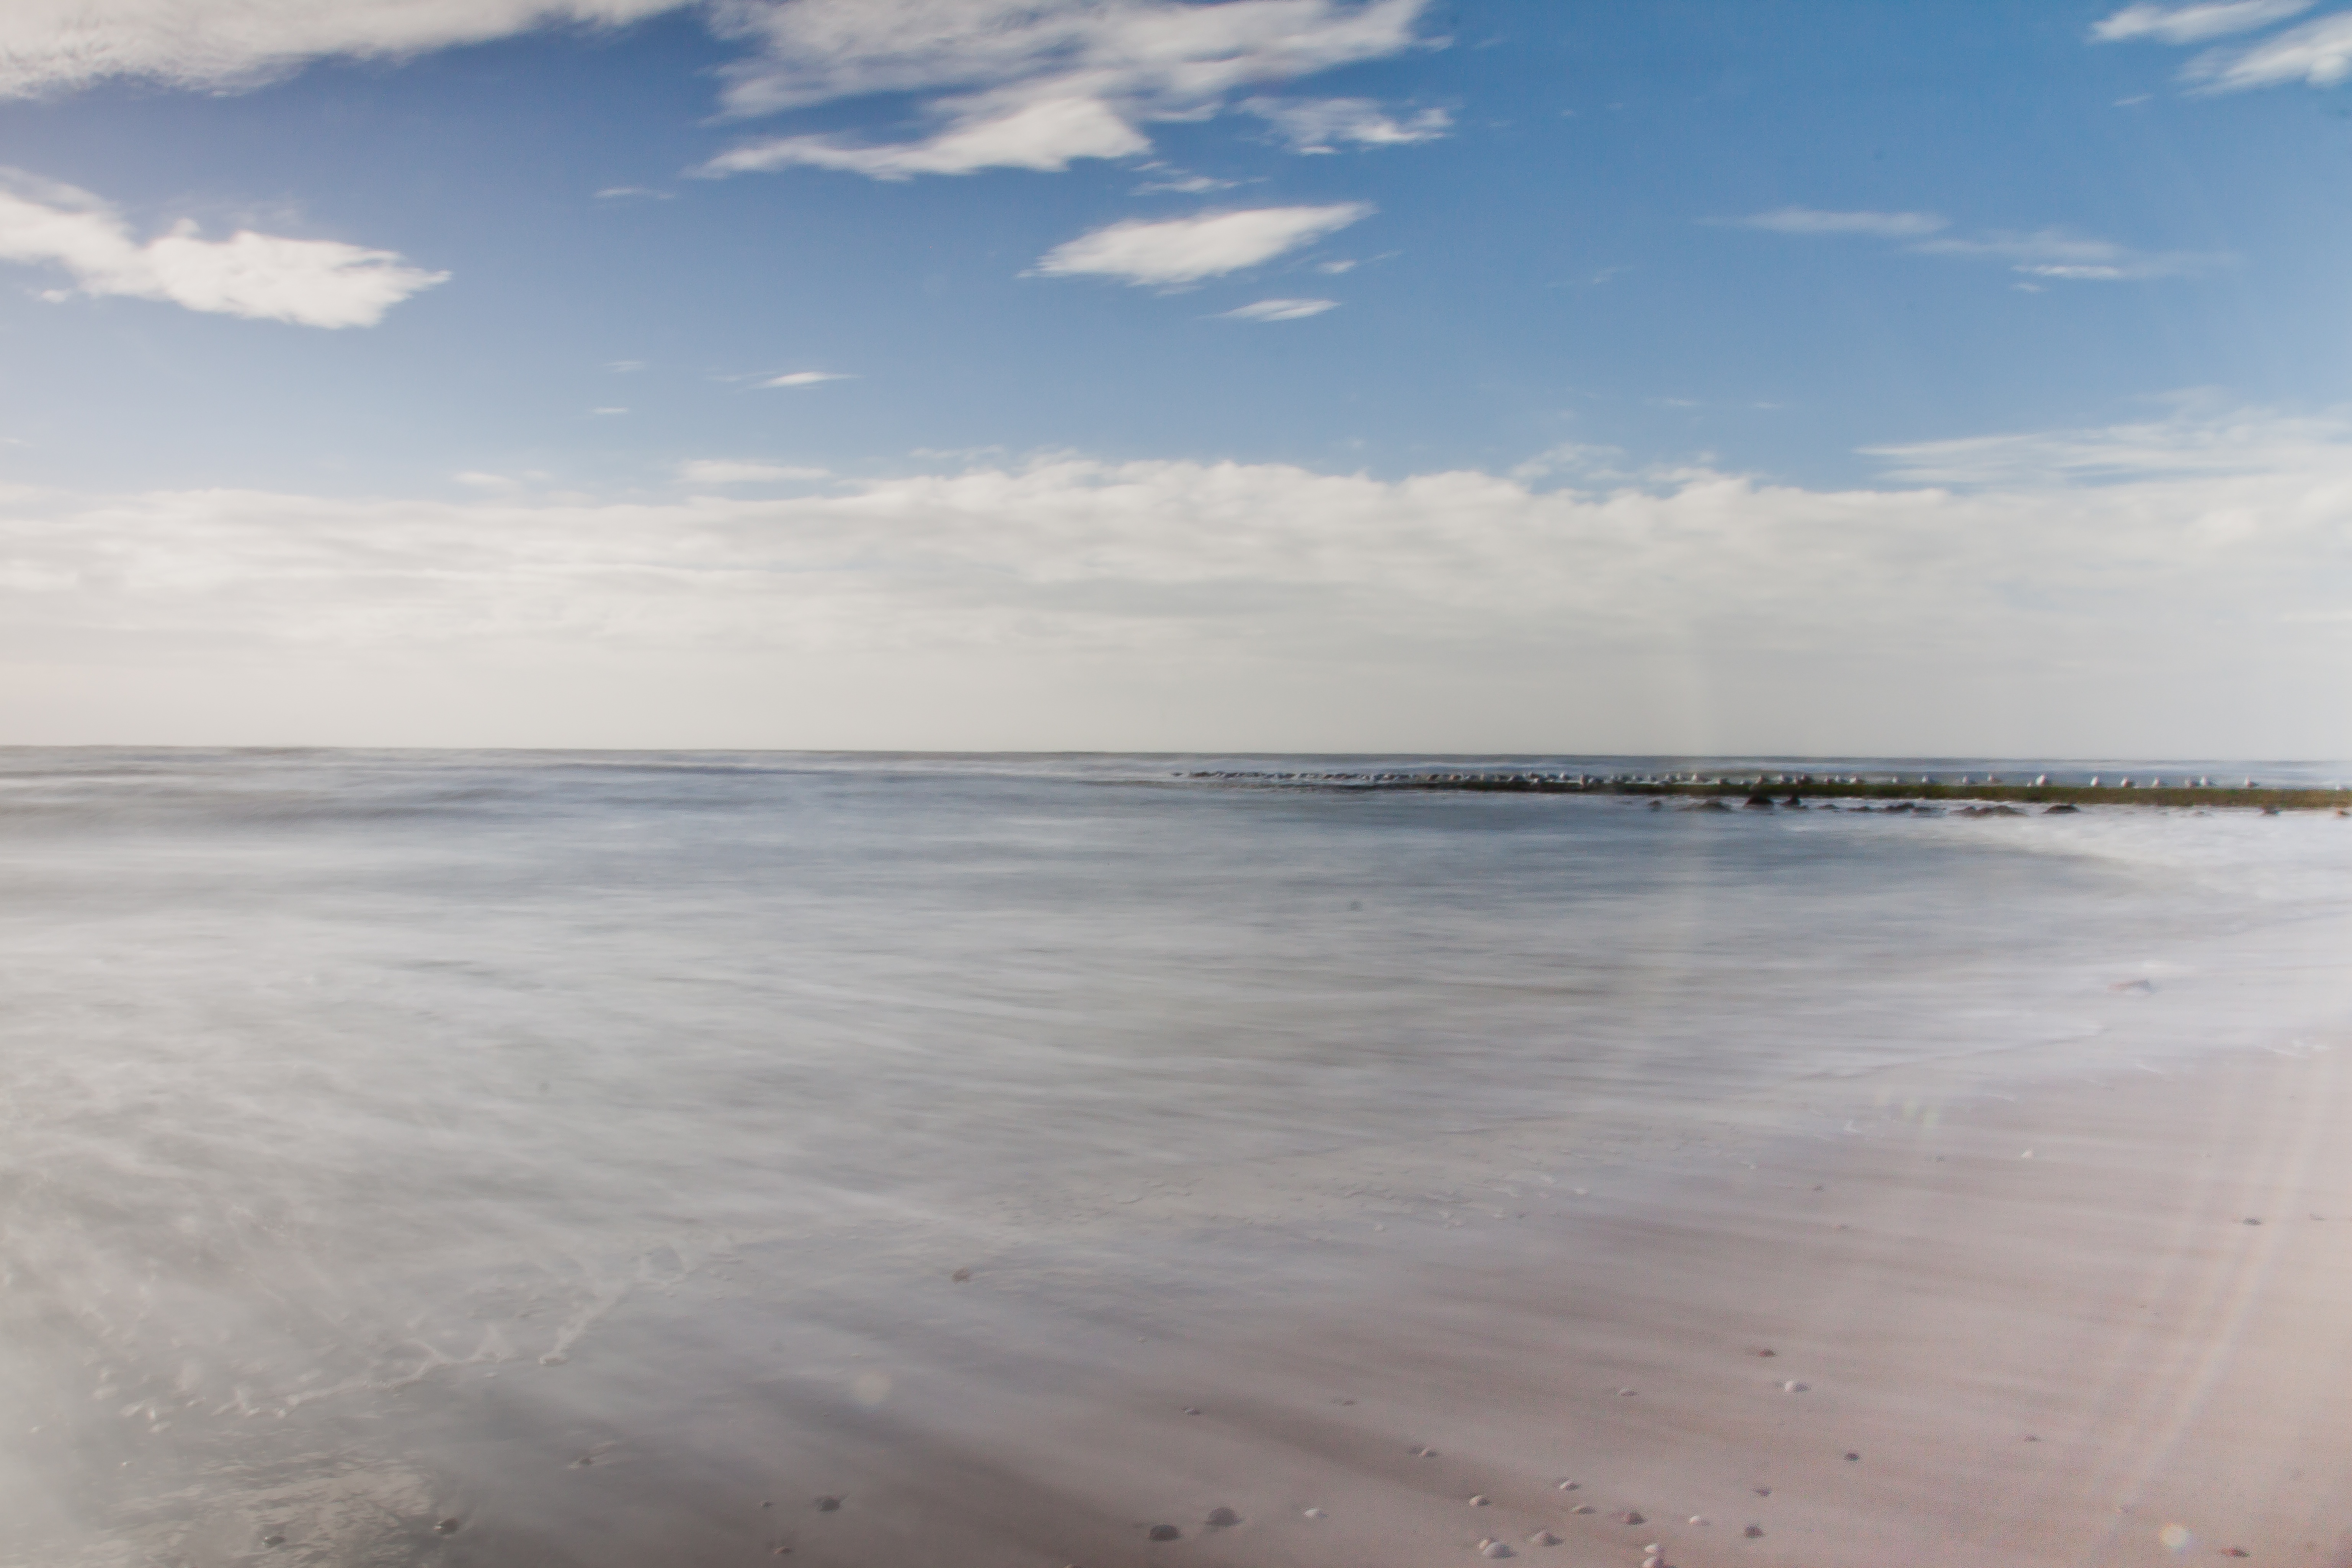
beach, landscape, sea, coast, water, nature, sand, ocean, horizon, cloud, sky, sun, shore, wave, lake, wind, home, summer, foam, reflection, flood, weather, holiday, bay, blue, rest, body of water, dunes, clouds, wide, north sea, ebb, mudflat, wind wave